For You Blue

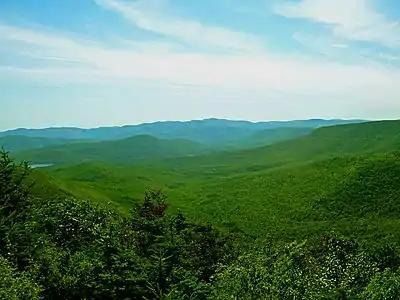
The Catskill Mountains in upstate New York. Harrison's late 1968 visit to Woodstock, where he spent time with Bob Dylan and the Band, served as part of his musical inspiration for the song.

George Harrison wrote "For You Blue" in late 1968 as a love song to his wife Pattie Boyd. In his autobiography, "I, Me, Mine", he describes the composition as "a simple twelve-bar song following all the normal principles except it's happy-go-lucky!" The song was partly influenced by Harrison's recent stay in Woodstock in upstate New York, where he had collaborated with Bob Dylan and jammed with the Band. The visit allowed Harrison to experience a musical camaraderie that contrasted with the tense atmosphere in the Beatles over much of 1968, particularly during the recording of their self-titled double album (also known as "the White Album"). In addition, the creative equality Harrison enjoyed among these musicians, as on his recent collaborations with Eric Clapton, contrasted with the continued dominance of John Lennon and Paul McCartney in the Beatles during a period when Harrison was emerging as a prolific songwriter.